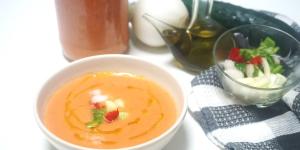
gazpacho casero